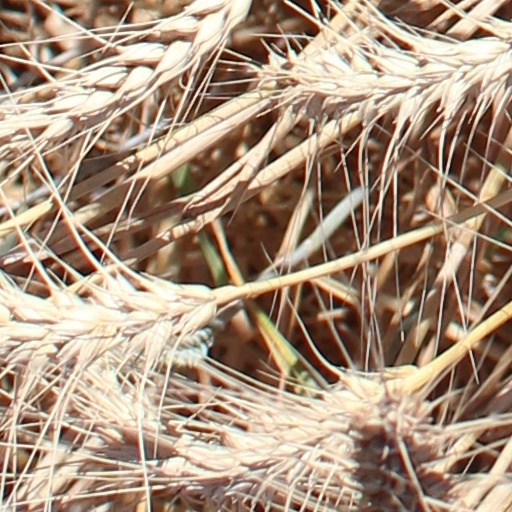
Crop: wheat